Southern resident orcas

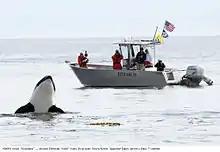
The research vessel "Noctiluca" of the Northwest Fisheries Science Center in close proximity to an orca

The southern resident orcas, also known as the southern resident killer whales (SRKW), are the smallest of four communities of the exclusively fish-eating ecotype of orca in the northeast Pacific Ocean. The southern resident orcas form a closed society with no emigration or dispersal of individuals, and no gene flow with other orca populations. The fish-eating ecotype was historically given the name 'resident,' but other ecotypes named 'transient' and 'offshore' are also resident in the same area.